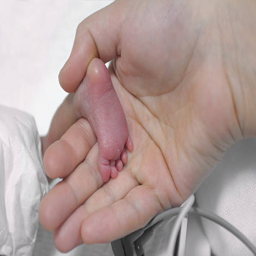
foot of a premature baby in incubator